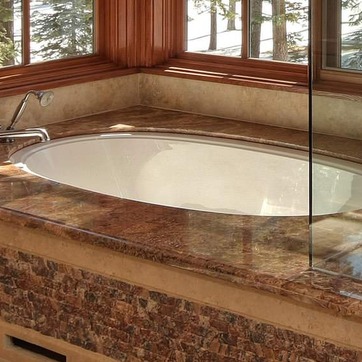
Material: ceramic